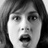
Emotion: surprise